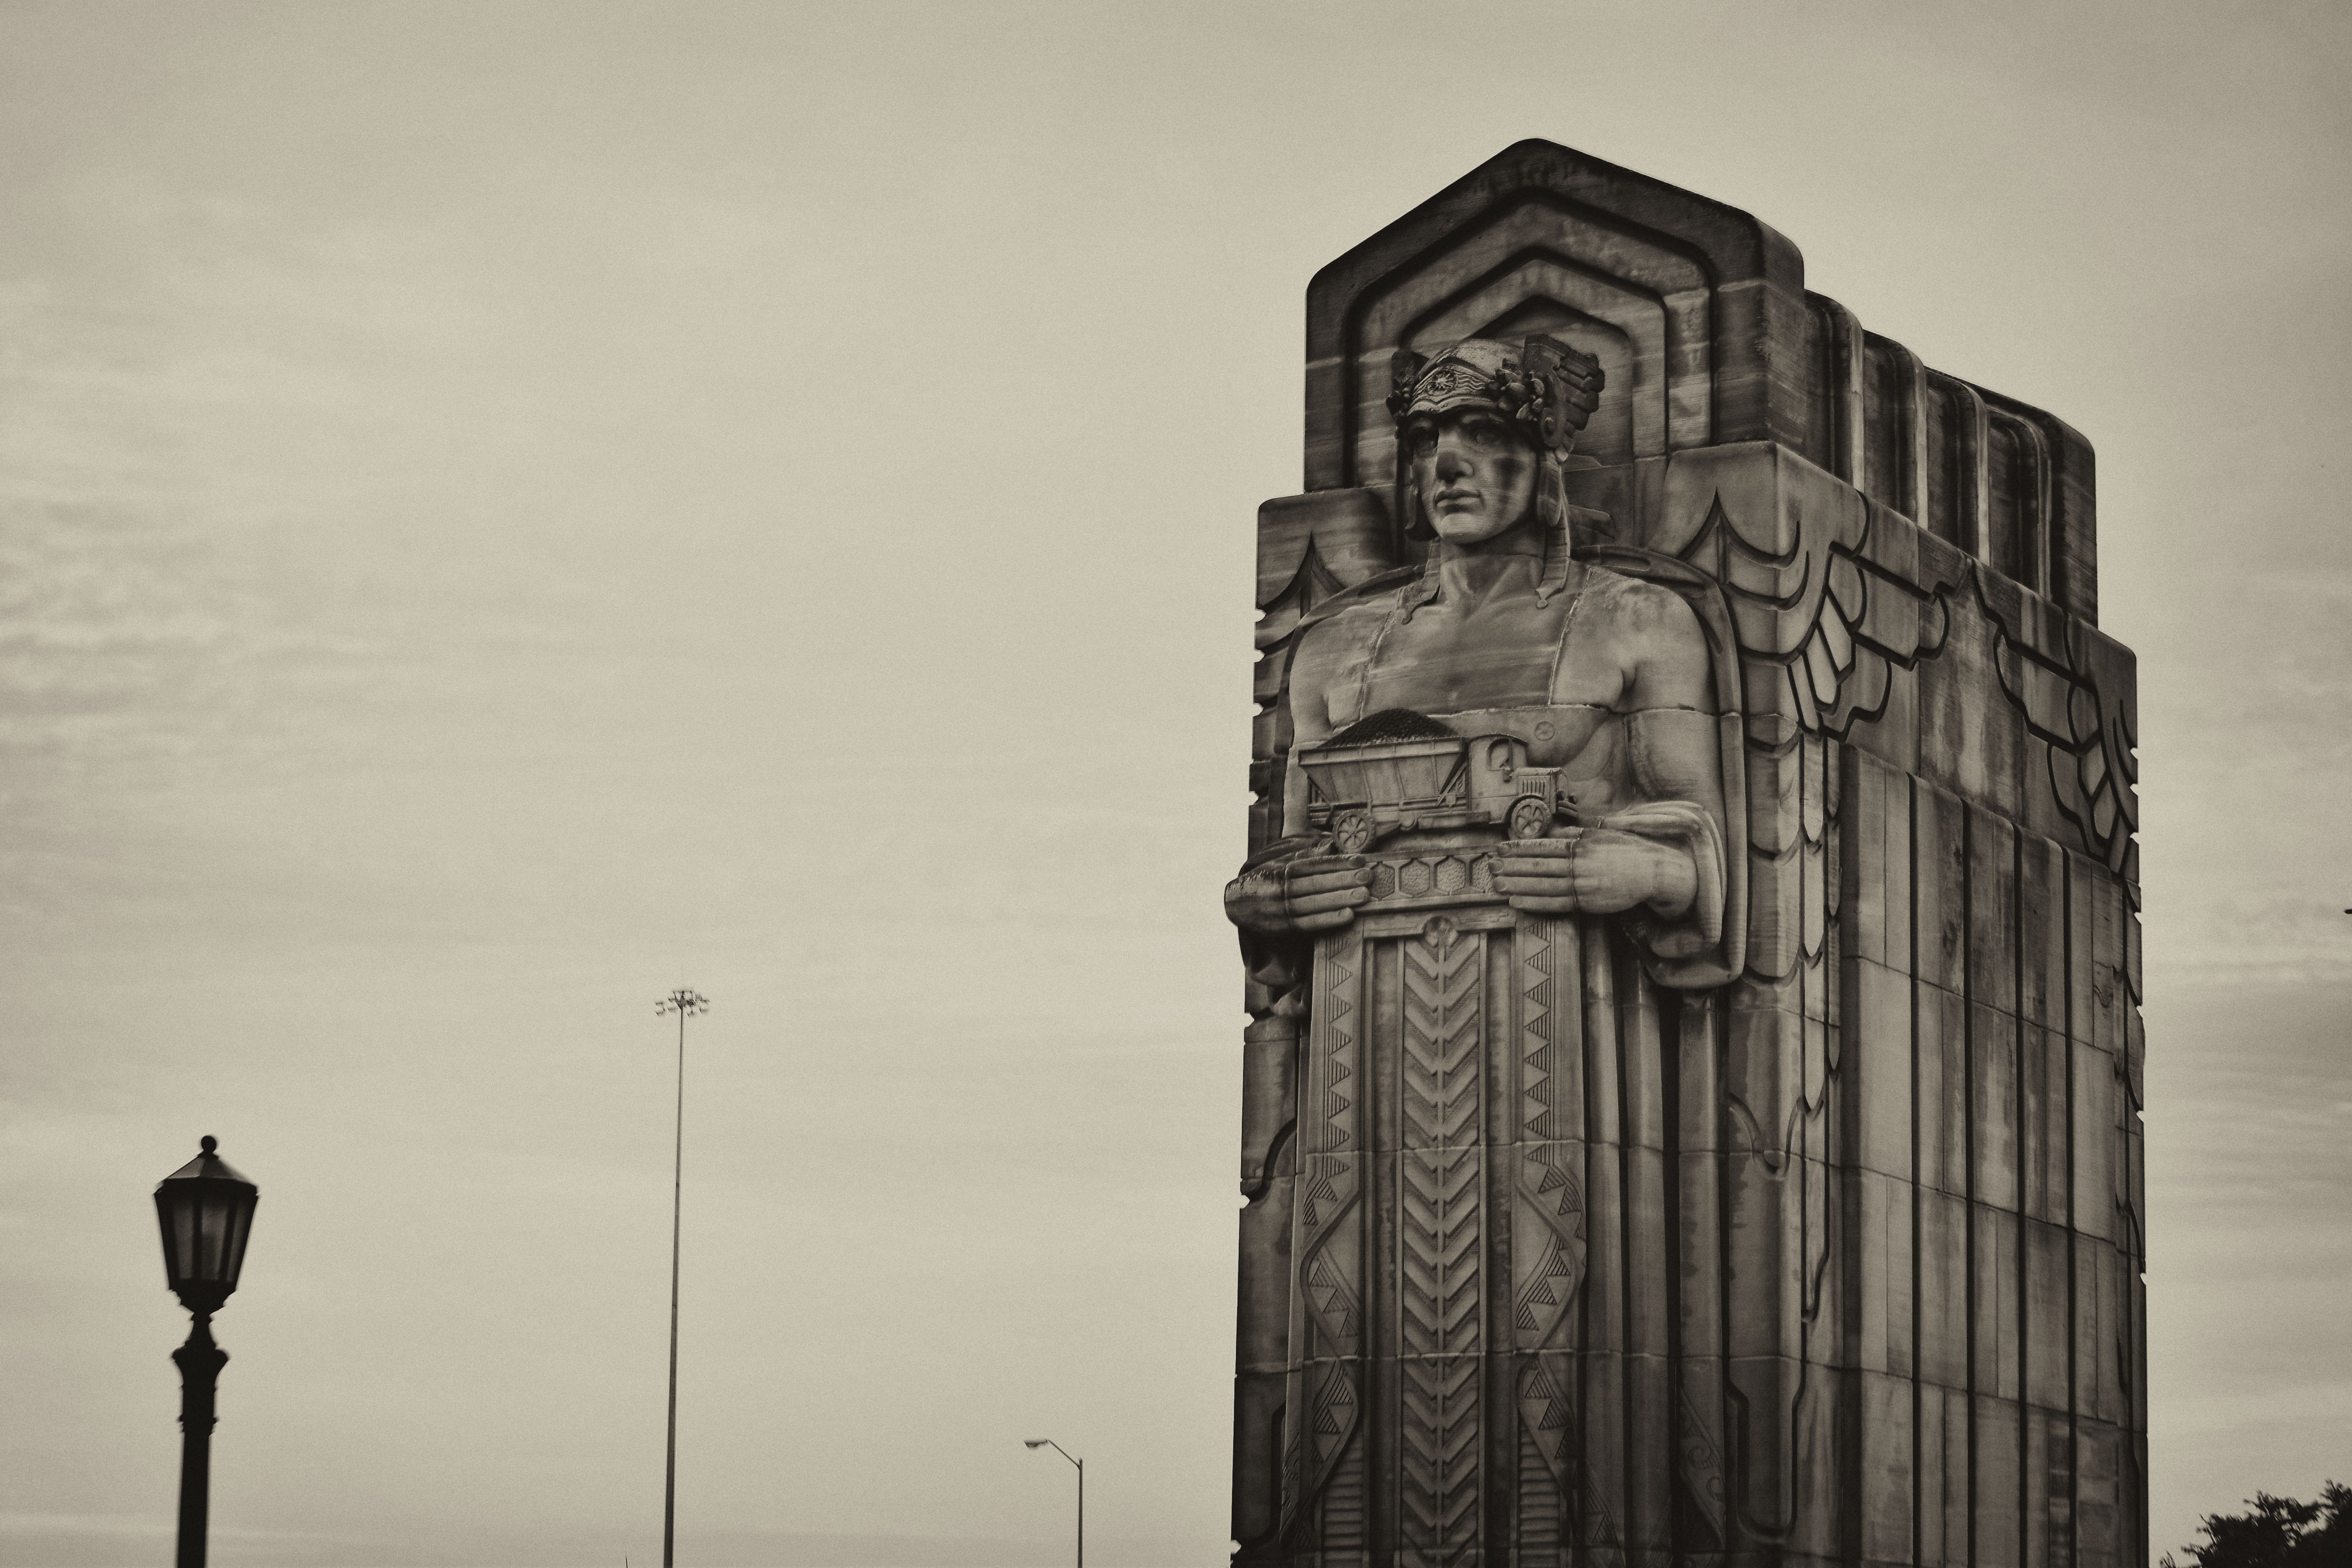
black and white, monument, statue, landmark, black, monochrome, sculpture, memorial, art, temple, photograph, monochrome photography, ancient history